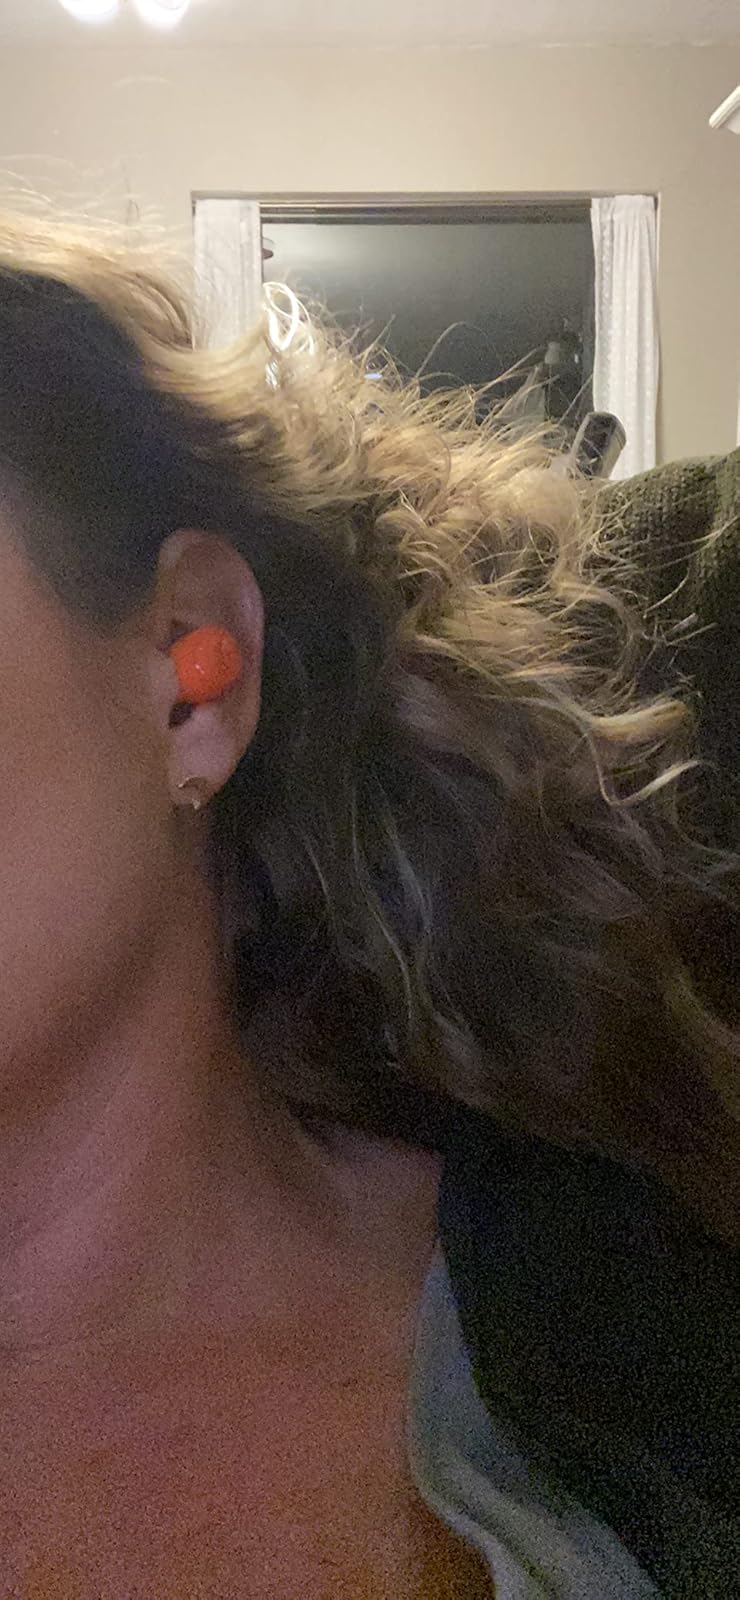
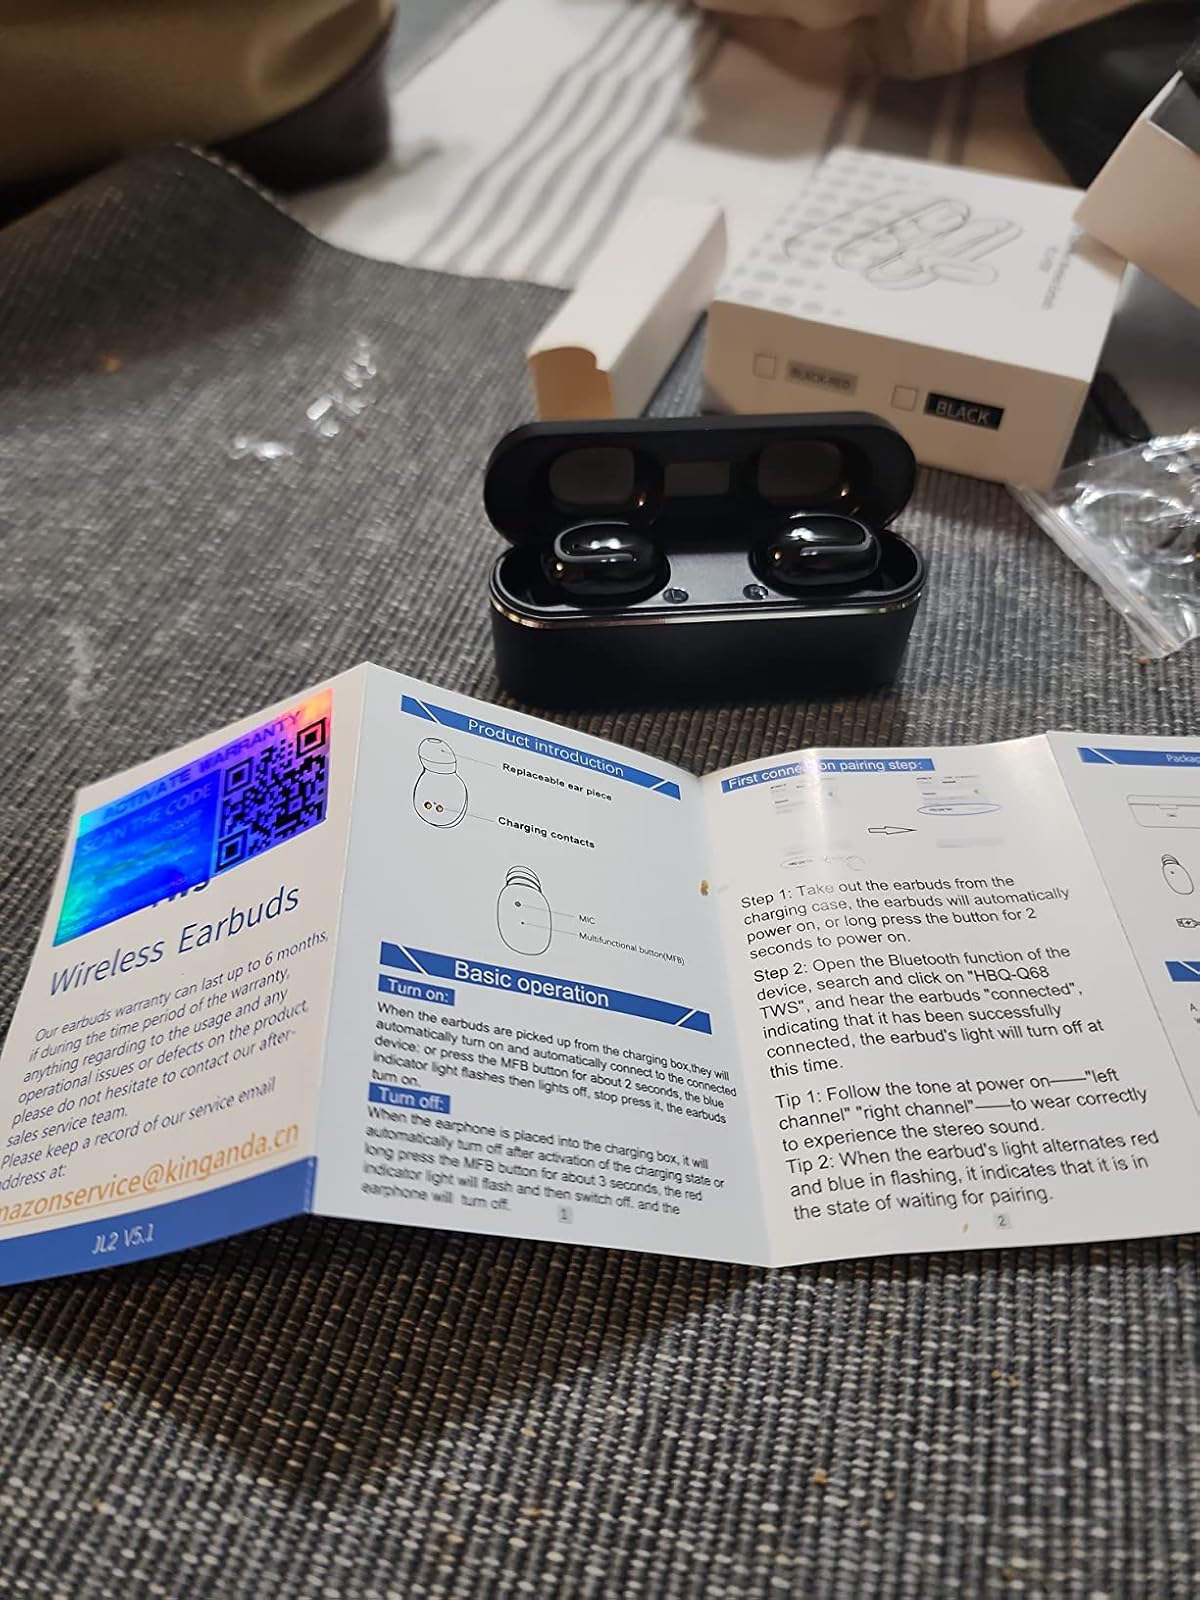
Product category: earbuds
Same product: no